Mary Ellen Bagnall-Oakeley

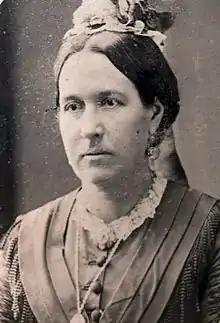

Mary Ellen Bagnall-Oakeley (1833–1904) was an English antiquarian, author, and painter known for her work in Bristol and south-east Wales. She was a governor of the Haberdashers' Monmouth School for Girls.